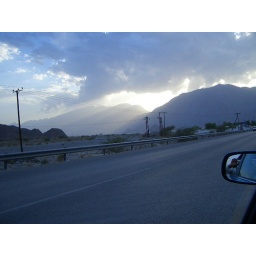
Rays of sun filter through the clouds and mountains in Izki, Oman taken just before Iftar